Lynn Gilbert

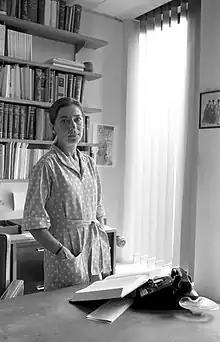
Ruth Bader Ginsburg, a noted gender discrimination lawyer when Gilbert shot her in 1977, would later become a Supreme Court Justice.

Lynn Gilbert (born January 7, 1938) is a photographer and author best known for her portraits of illustrious women from the 1920s to the 1980s and her documentation of Turkish homes and interiors.